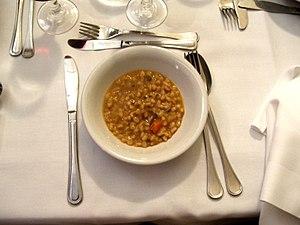
Le farro est un aliment d'origine italienne, composé de grains de certaines espèces de blé, vendus séchés après une cuisson les rendant tendres, mais encore croquants. Le farro peut être consommé nature, mais il est souvent utilisé comme ingrédient dans des plats tels que salades et soupes.
L'épeautre, appelé aussi « blé des Gaulois », est une céréale proche du blé mais vêtue.